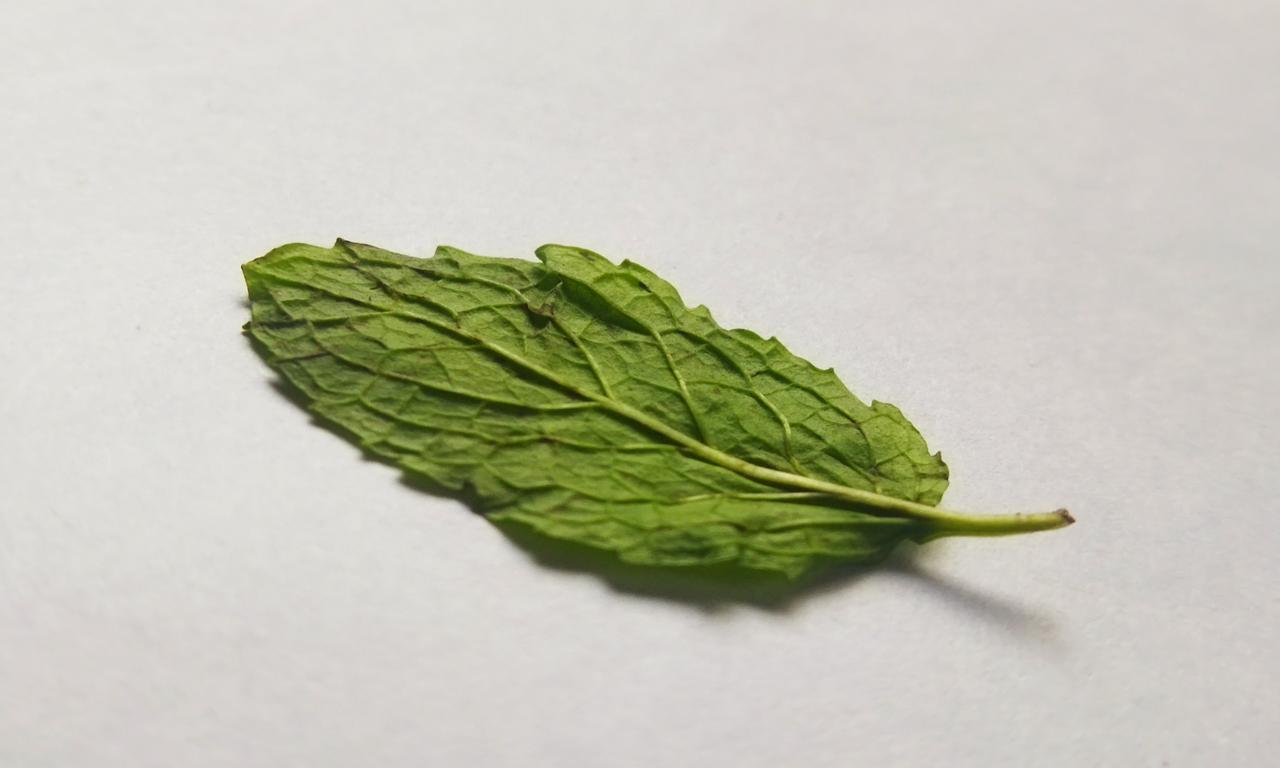
Label: Fresh